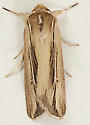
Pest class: wheathead_armyworm_Dargida_diffusa